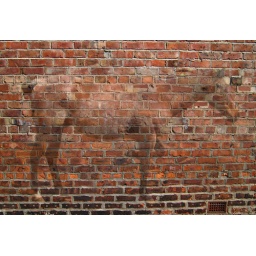
horse in the wall